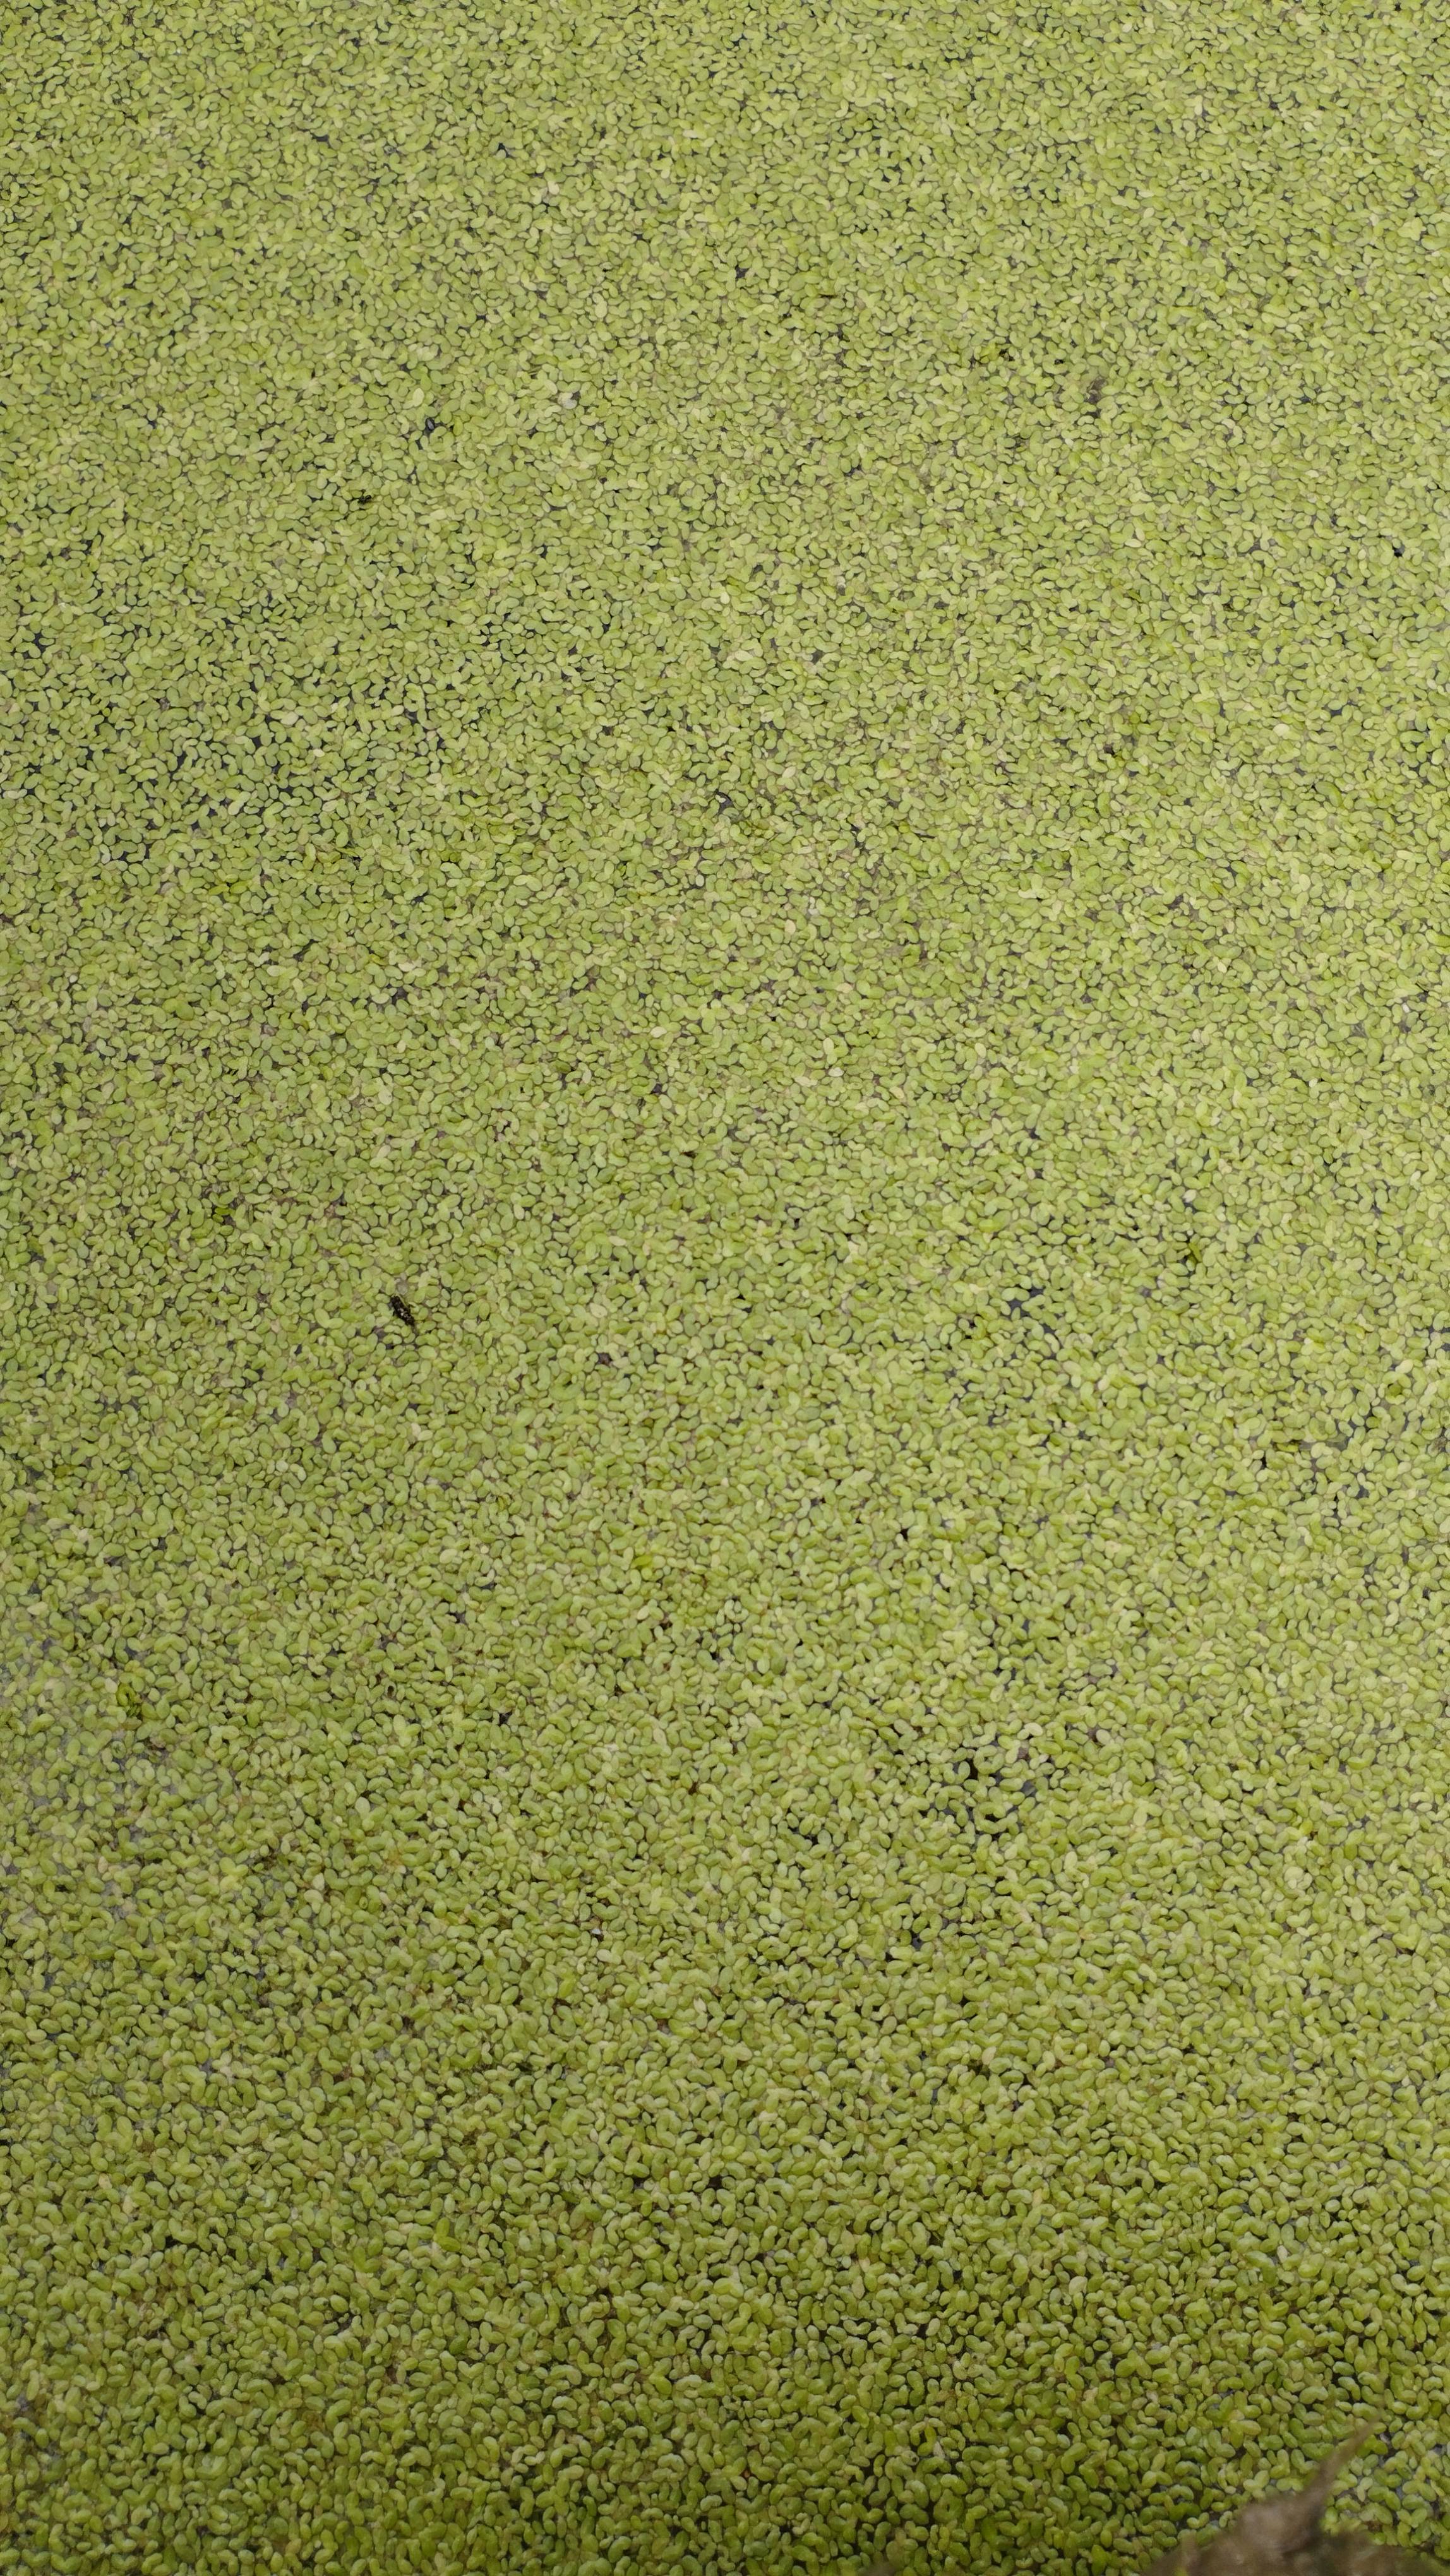
Species: Common Duckweeds (Lemna minor)